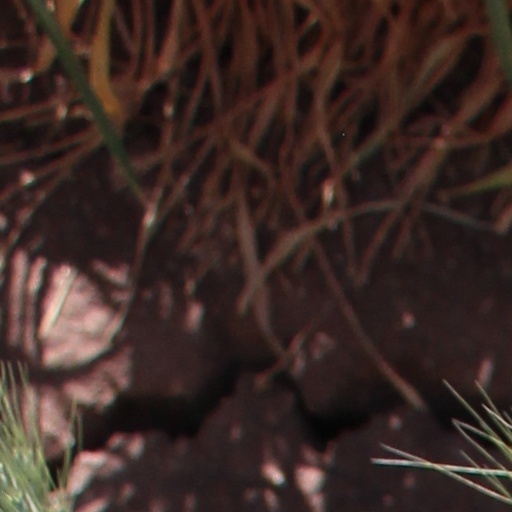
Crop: wheat